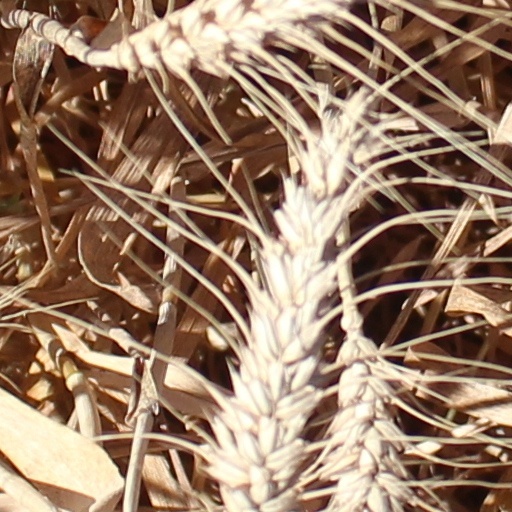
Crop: wheat